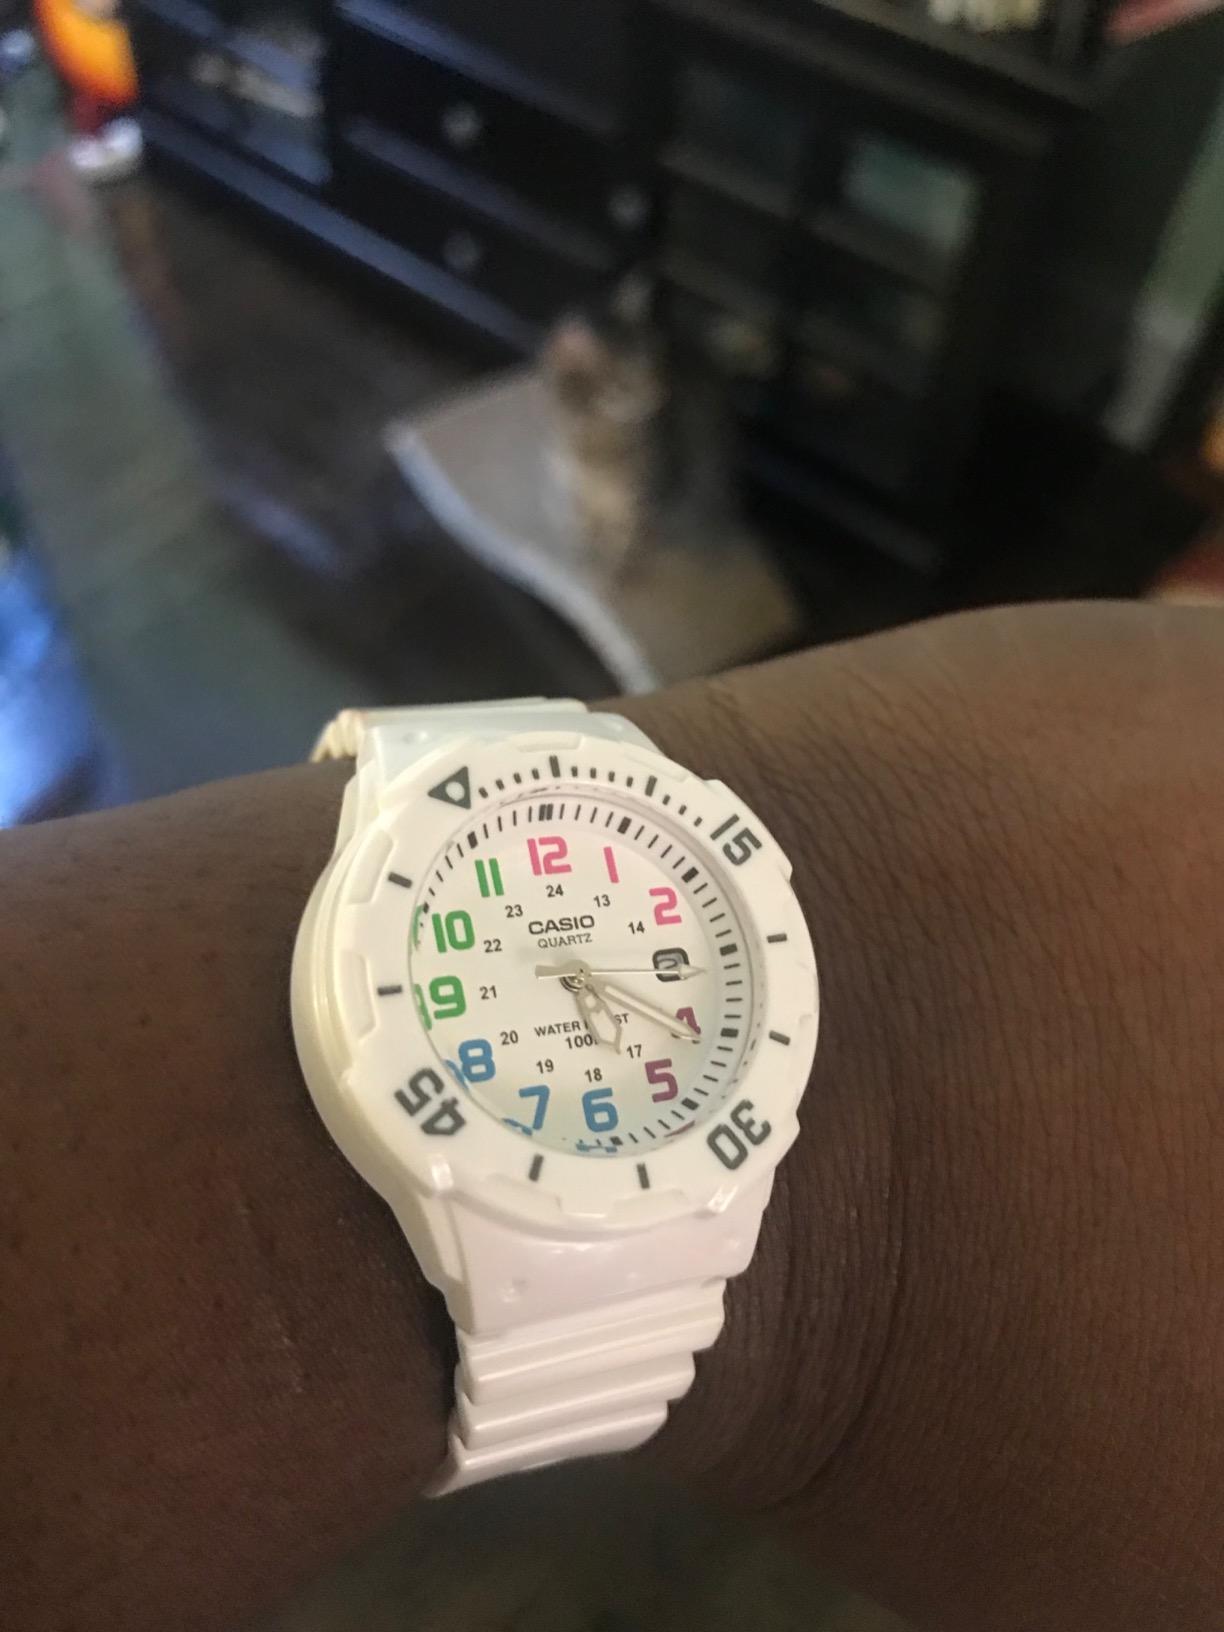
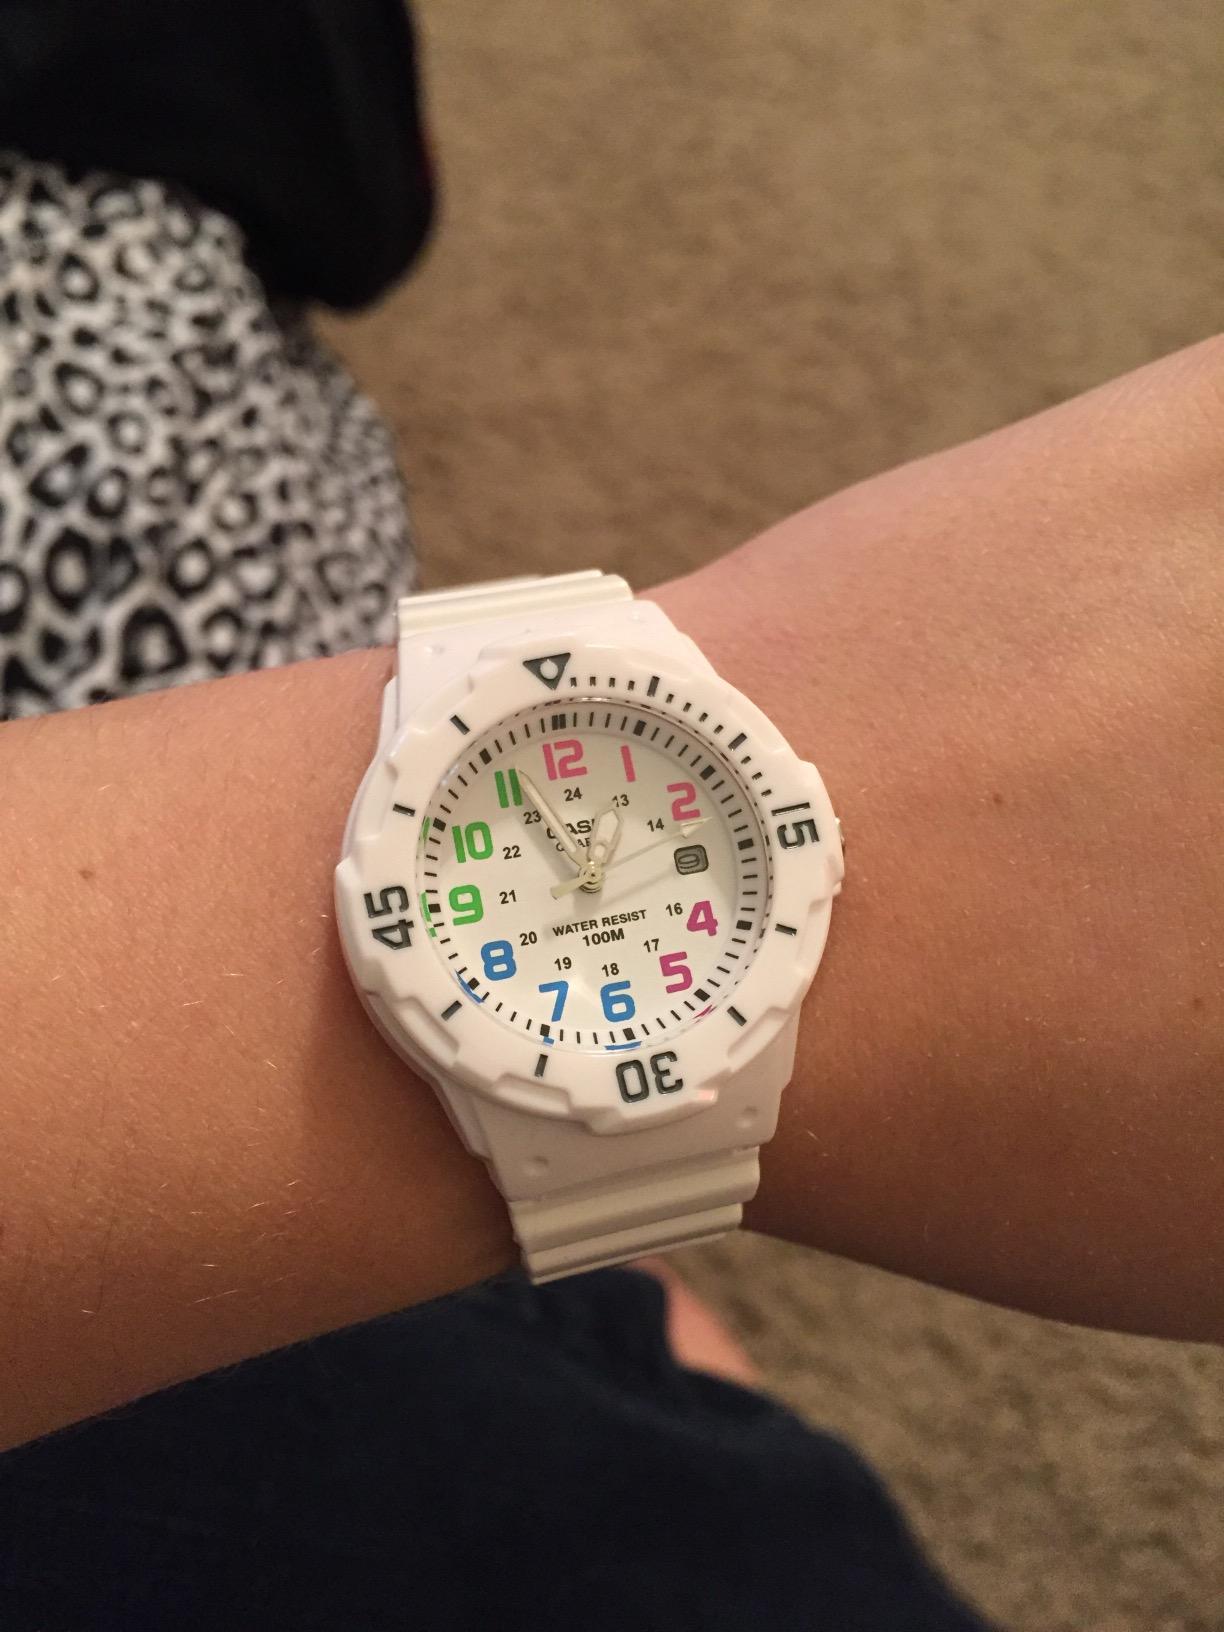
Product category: accessories_watch
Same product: yes